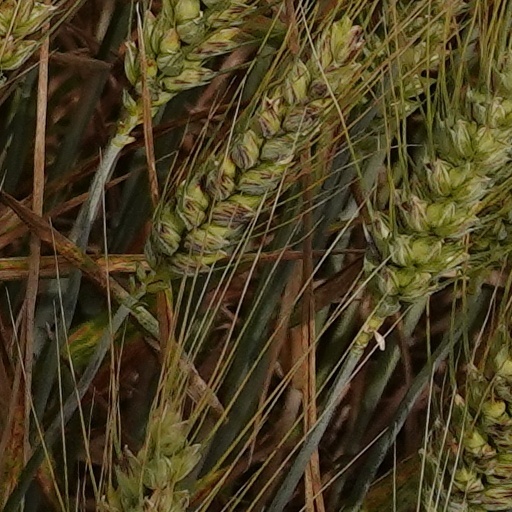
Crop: wheat